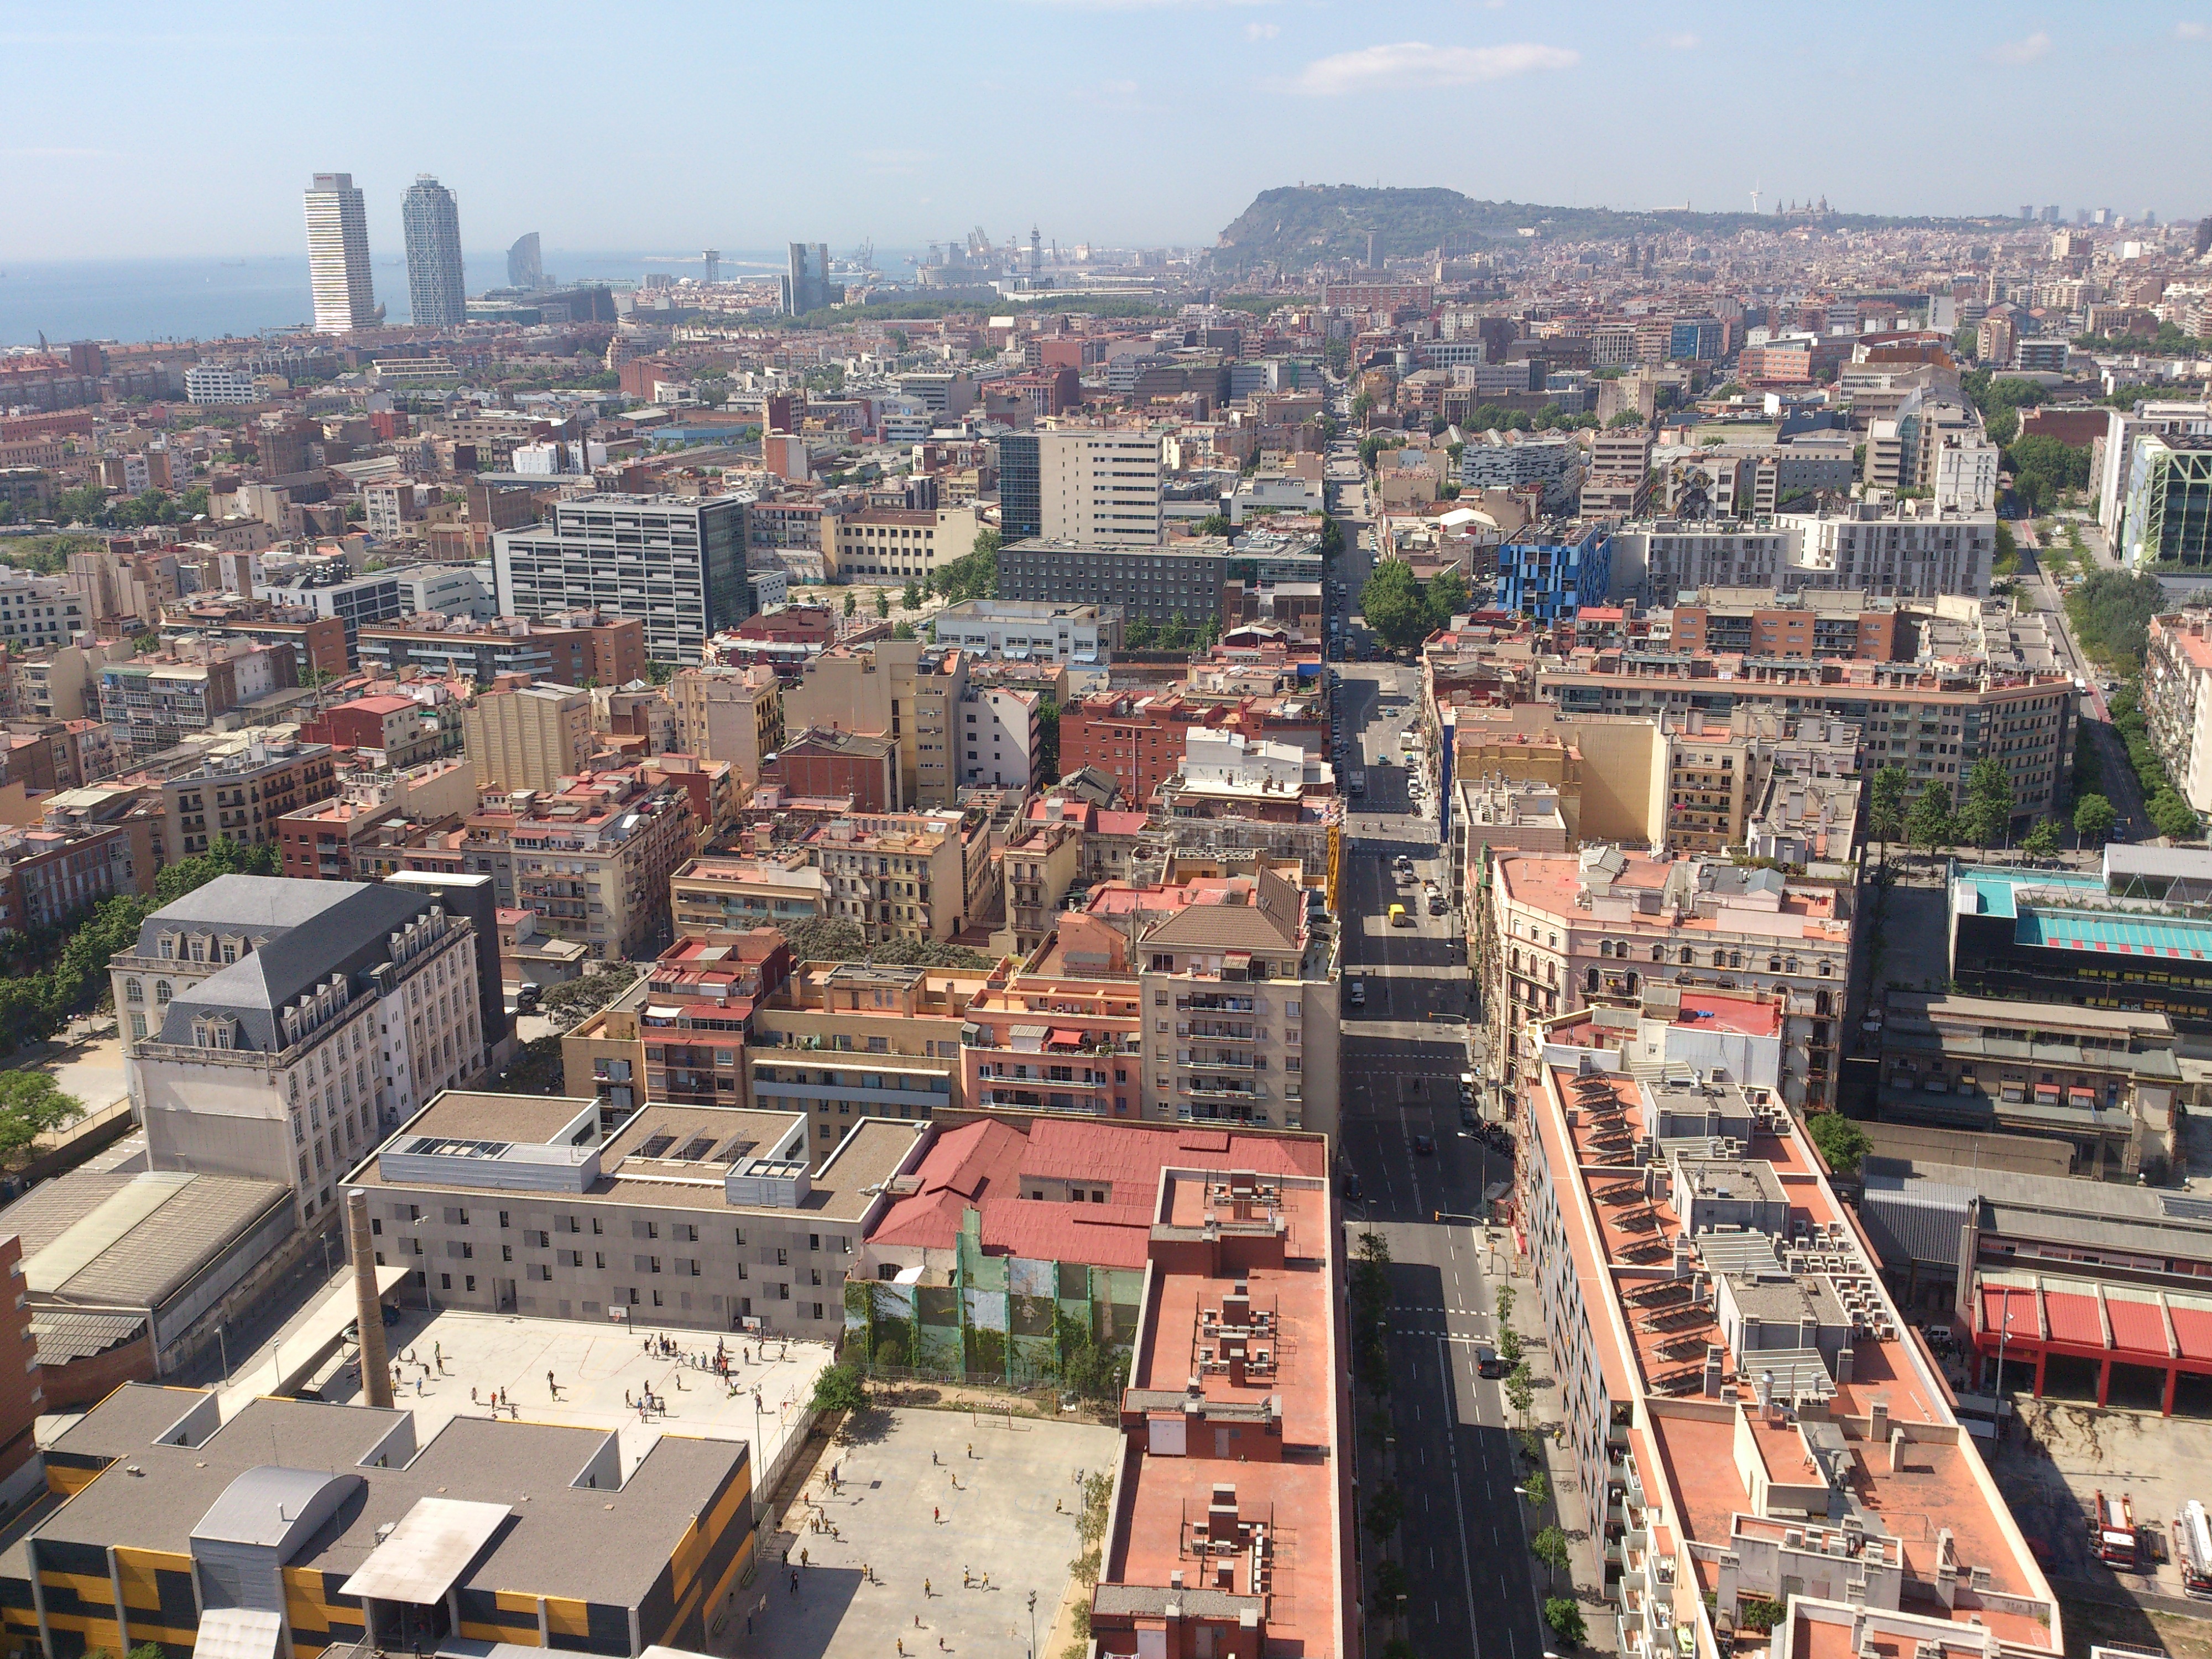
skyline, photography, town, city, skyscraper, urban, cityscape, panorama, downtown, suburb, construction, tower, barcelona, tower block, buildings, metropolis, neighbourhood, facades, bird's eye view, aerial photography, urban area, residential area, geographical feature, human settlement, metropolitan area